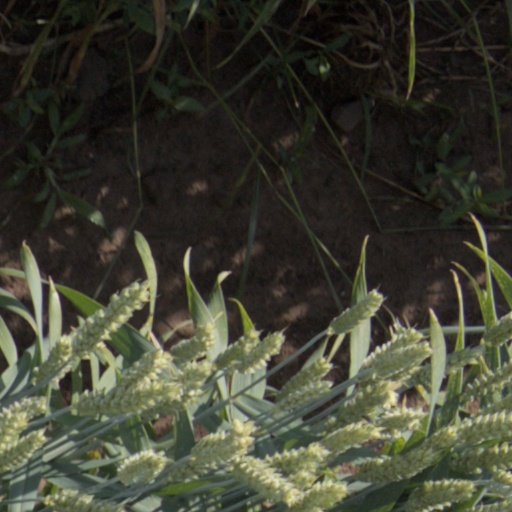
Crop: wheat